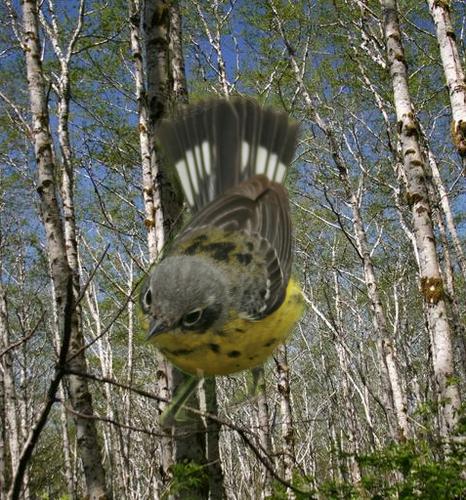
Bird species: Magnolia_Warbler
Bird type: landbird
Background: land